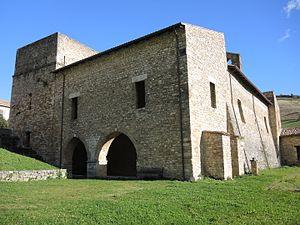
L'Abbaye de San Bartolomeo est une ancienne abbaye bénédictine, située en Italie, dans la commune de Carpineto della Nora.